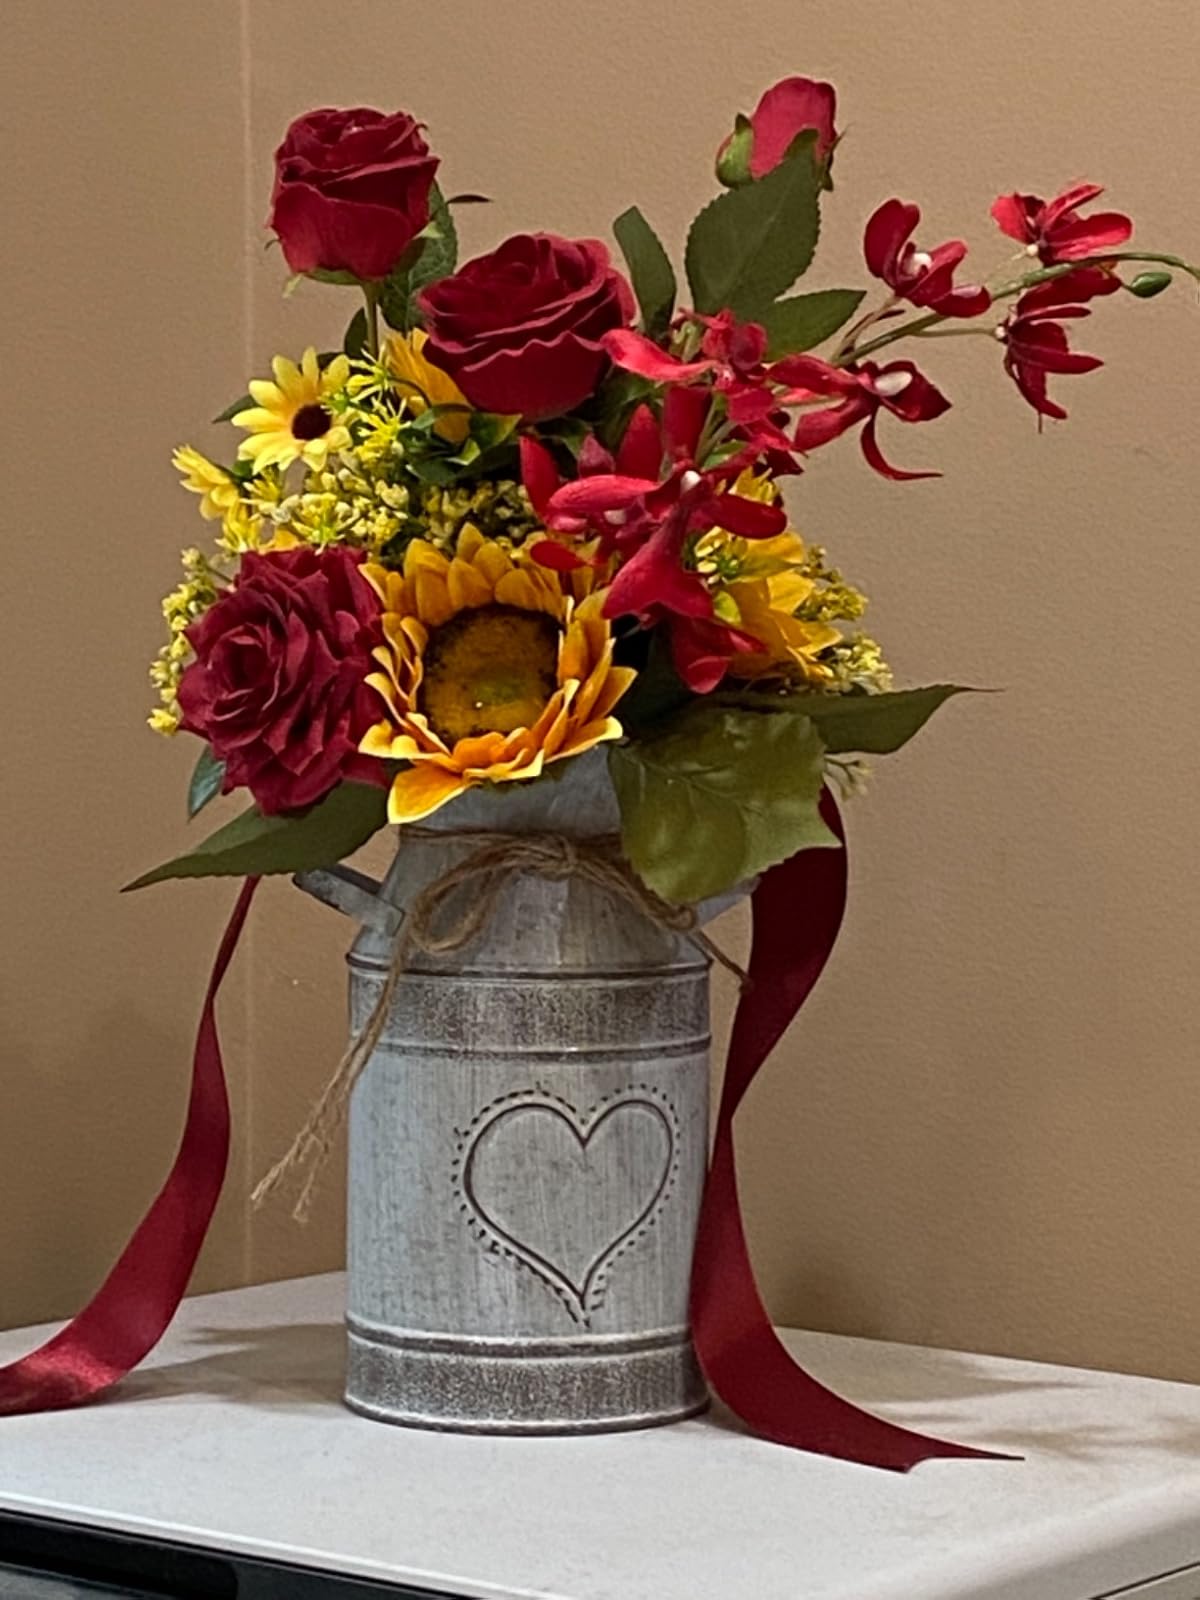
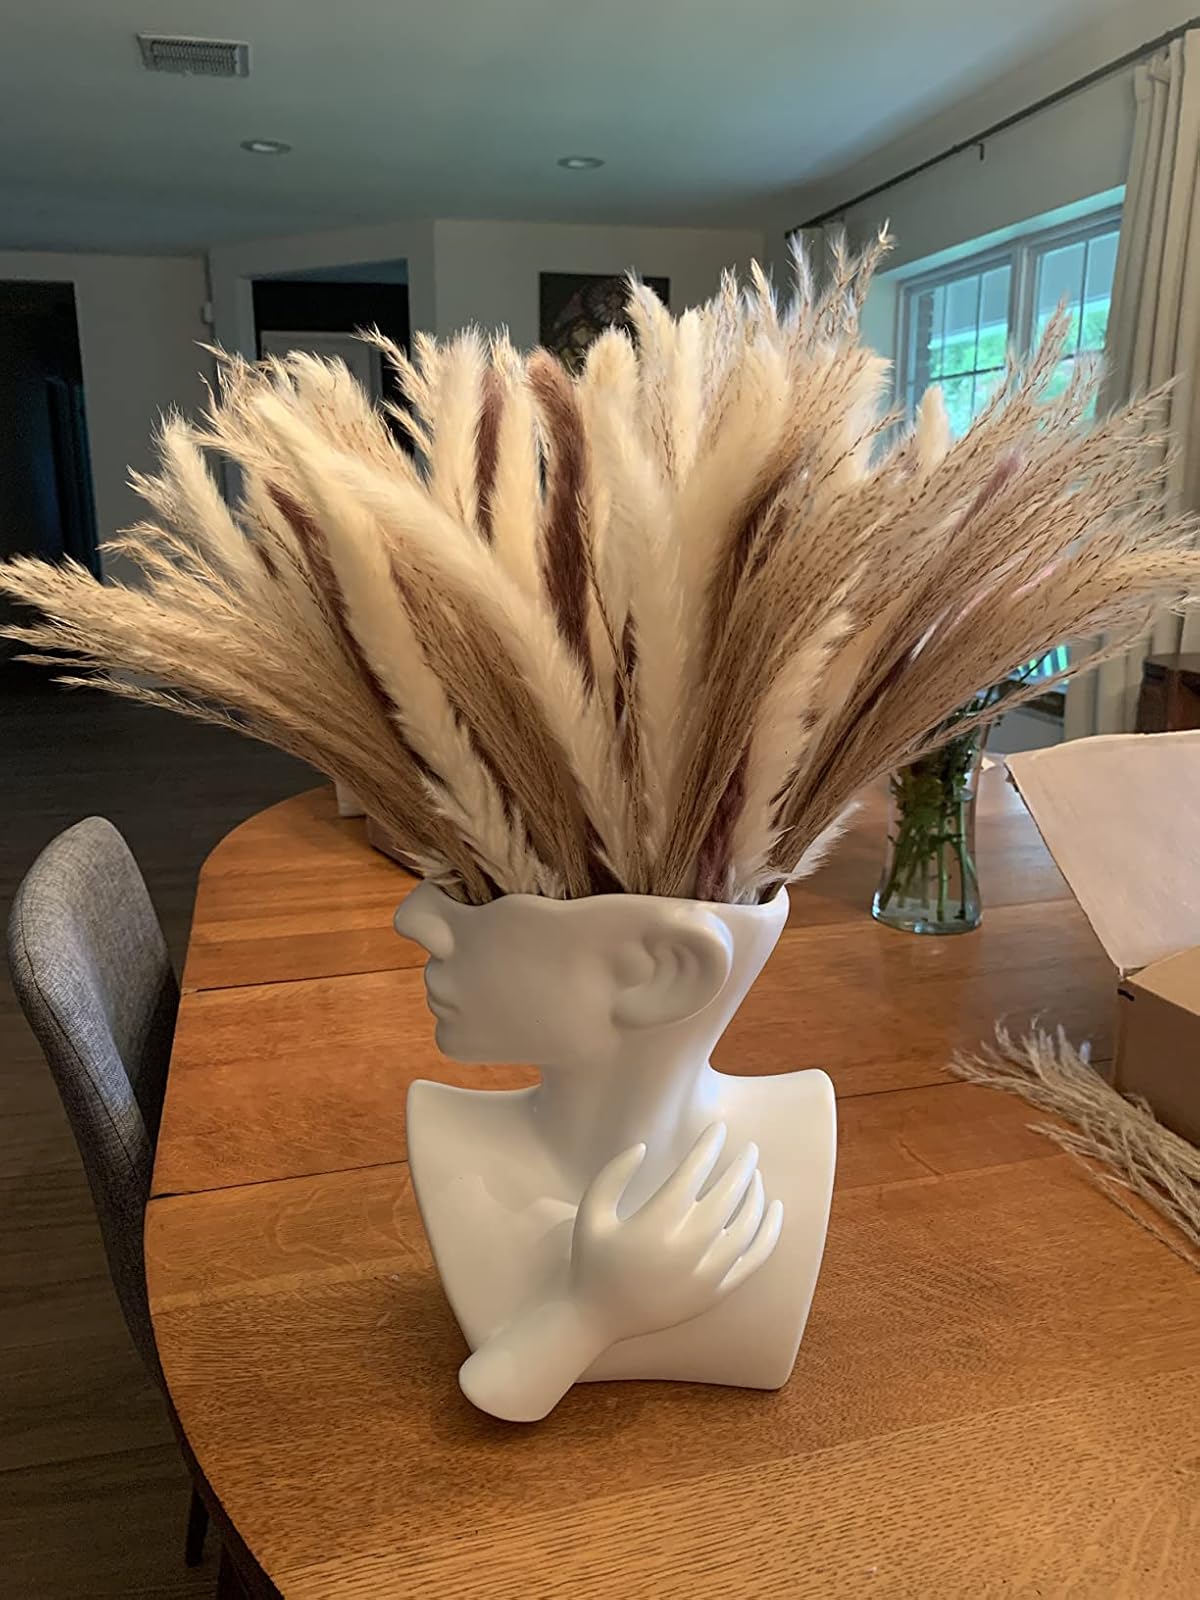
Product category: vase
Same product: no